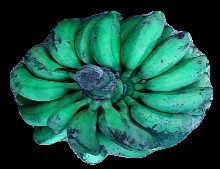
Variety: rasbale
Grade: grade3